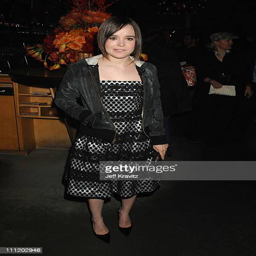
actor at the after party for the premiere